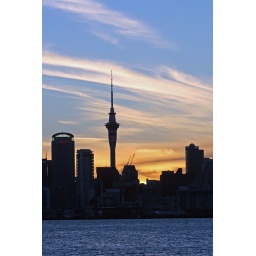
Vero's toilet seat on the left and Sky Tower in the centre as the evening sun heads out west.